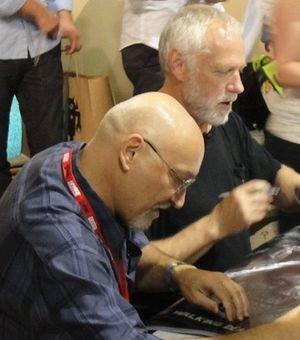
The Mist, ou Brume au Québec, est un film d'horreur américain écrit et réalisé par Frank Darabont, d'après la nouvelle Brume de Stephen King, et sorti en 2007. C'est la quatrième adaptation d'un récit de Stephen King par Frank Darabont. La distribution principale du film réunit Thomas Jane, Marcia Gay Harden, Laurie Holden et Andre Braugher.